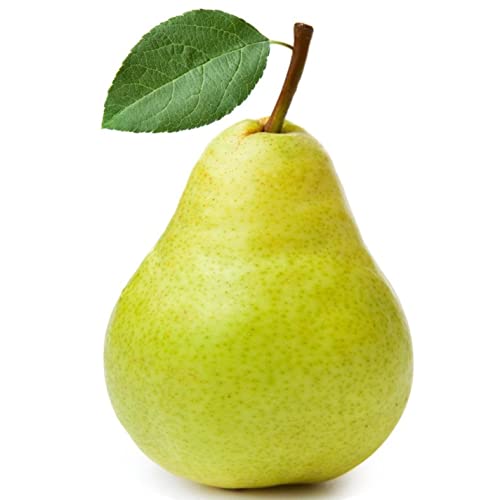
Label: Pear